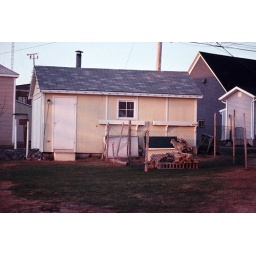
Souris - &amp;quot;Buffy&amp;quot; looking to climb her dog house and escape over the fence